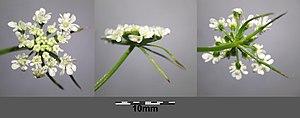
La Petite Ciguë ou Ciguë des jardins dite aussi éthuse ciguë, faux-persil, ciguë des moissons, persil des chiens ou ache des chiens, est une plante herbacée annuelle de la famille des Apiacées. Cette plante peut se révéler très toxique.